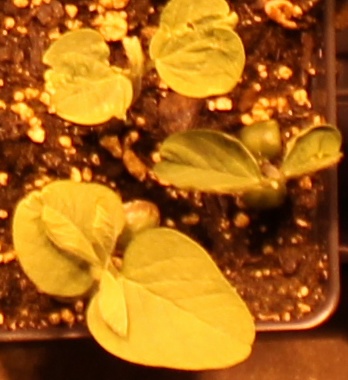
Label: Soybean